Software development

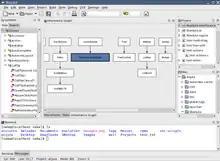
Anjuta, a C and C++ IDE for the GNOME environment

Each of the available methodologies is best suited to specific kinds of projects, based on various technical, organizational, project, and team considerations.